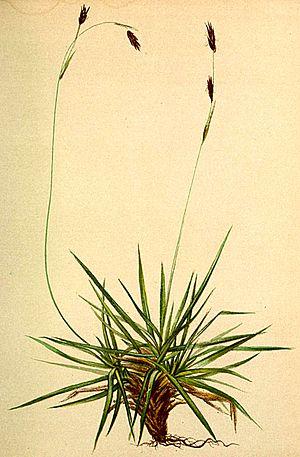
Carex firma, la laîche ferme, est une espèce de plantes monocotylédones de la famille des Cyperaceae, originaire d'Europe.